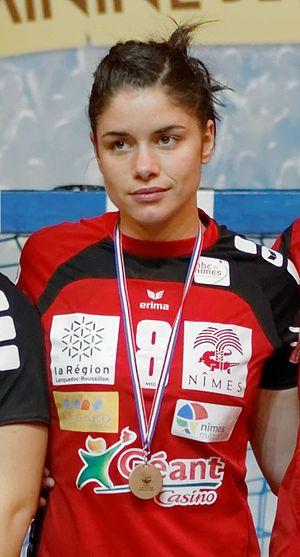
Chloé Bulleux, née le 18 novembre 1991 à Annecy, est une joueuse française internationale de handball, vice-championne olympique en 2016. Elle évolue au poste d'ailière droite.